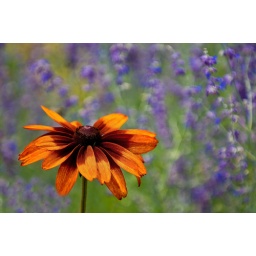
One lone orange flower against a background of lavender, blowing in the wind. Like an impressionistic painting.HBW Flickr Friends!